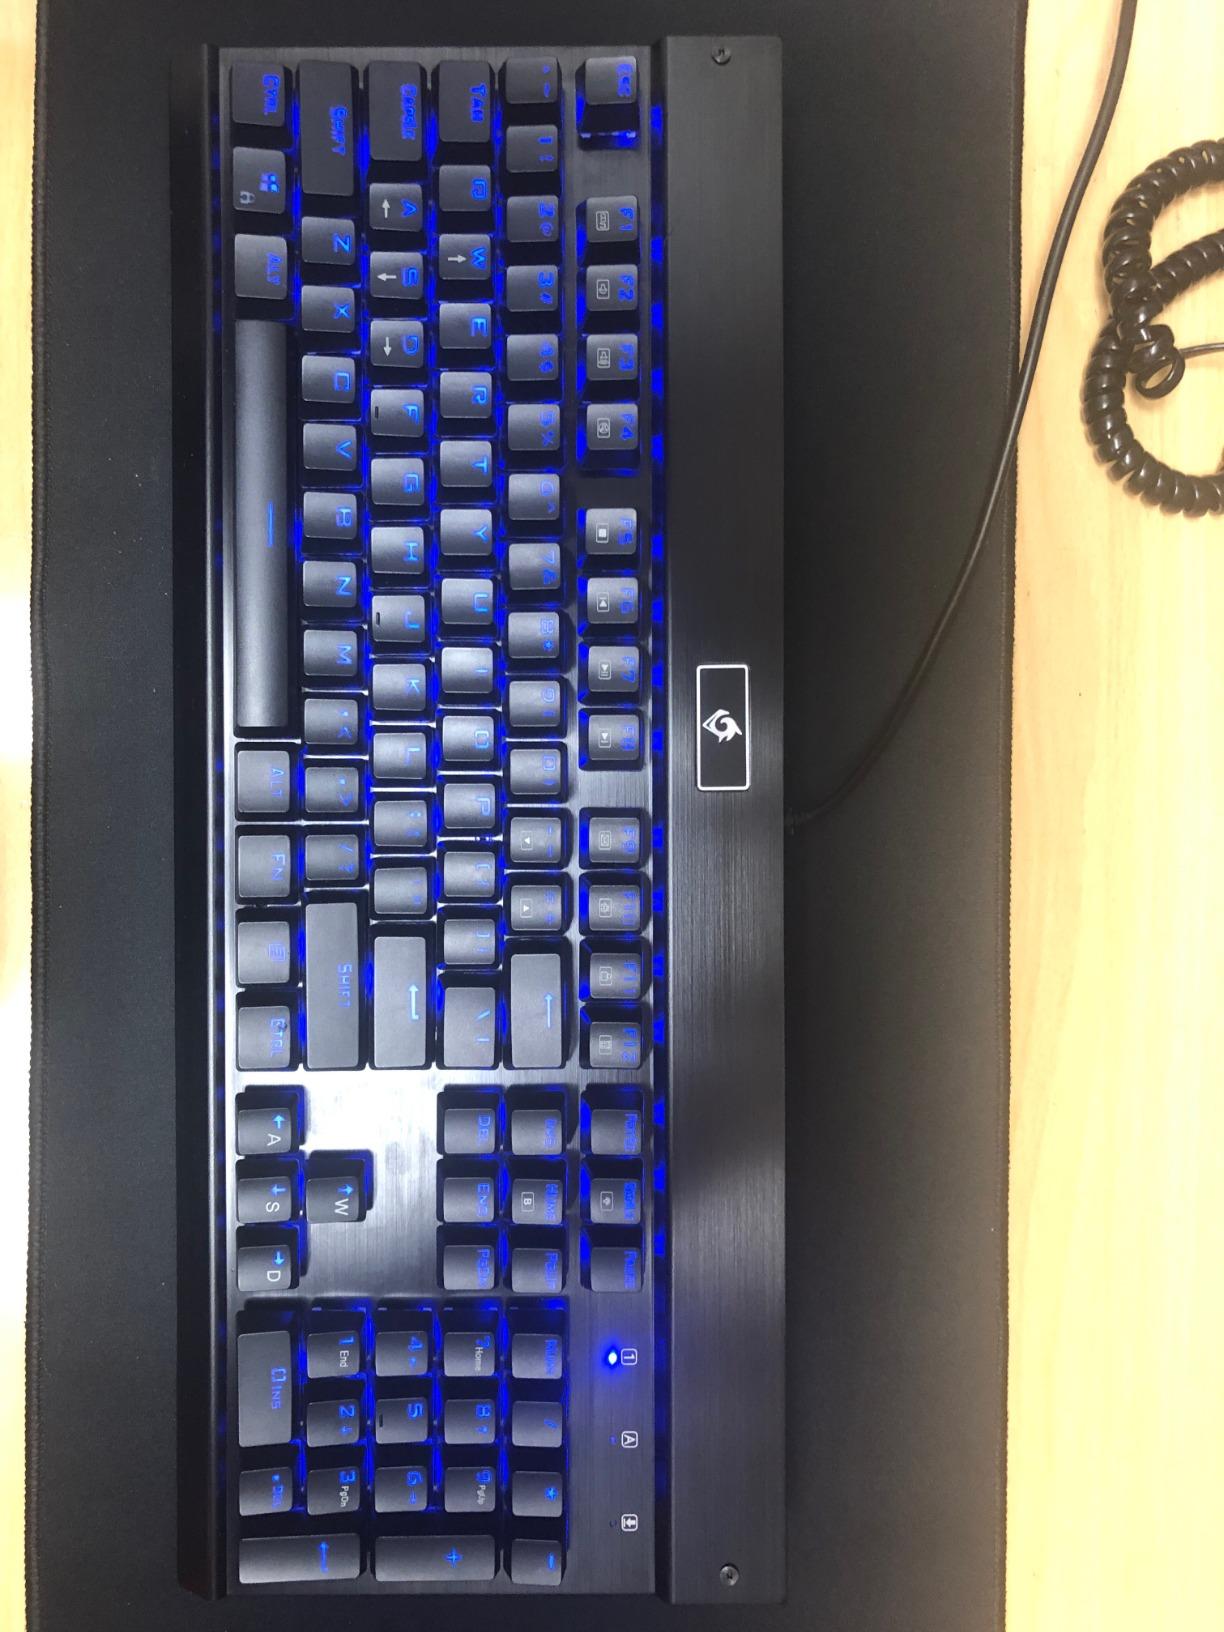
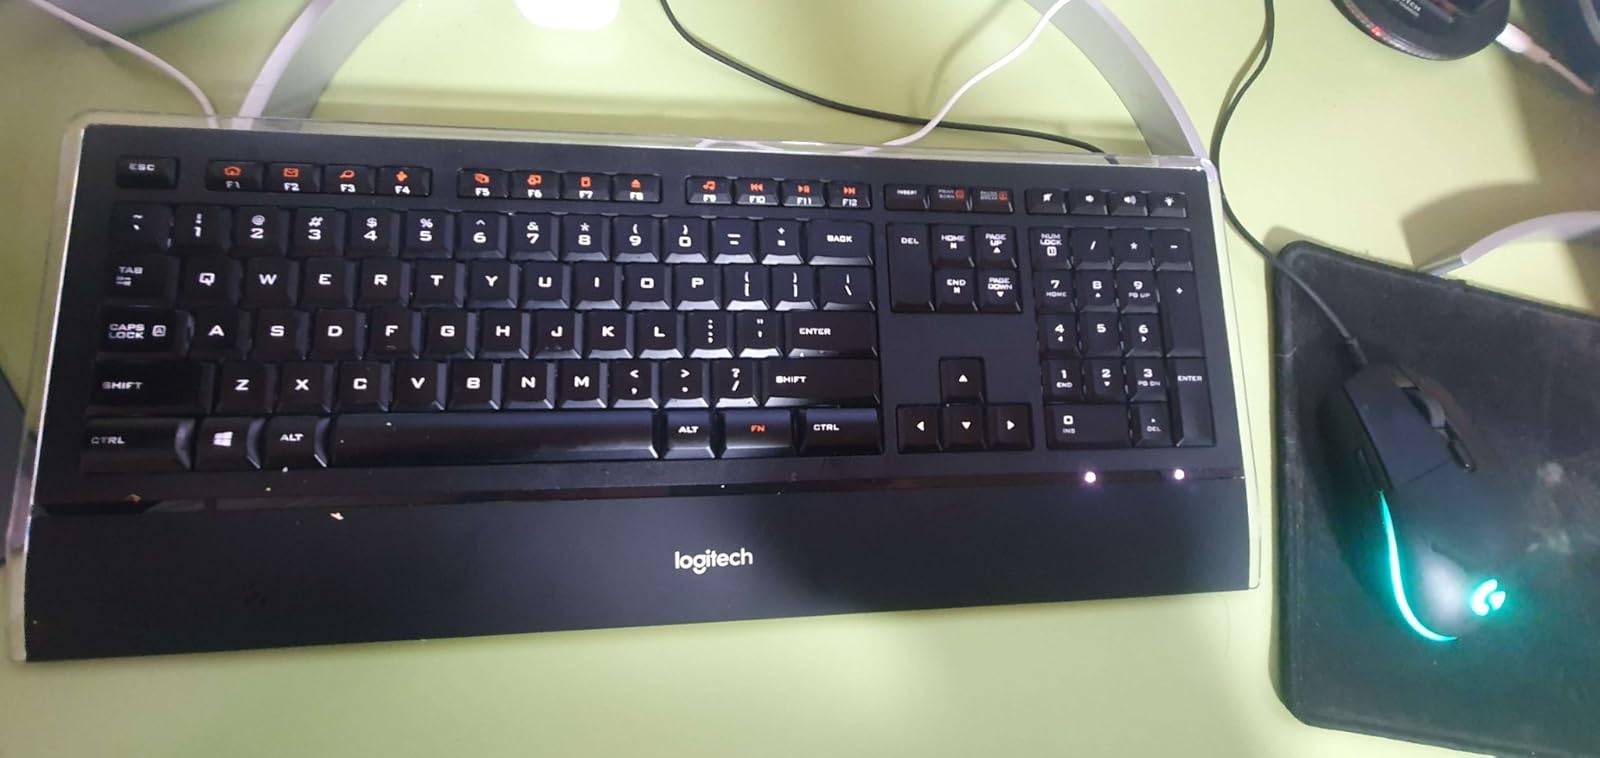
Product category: keyboard
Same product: no